Aircraft pilot

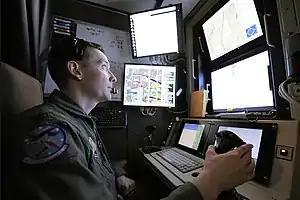
A United States Air Force RPA pilot.

Unmanned aerial vehicles (UAVs, also known as "drones") operate without a pilot on board and are classed into two categories: autonomous aircraft that operate without active human control during flight and remotely piloted UAVs which are operated remotely by one or more persons. The person controlling a remotely piloted UAV may be referred to as its pilot or operator. Depending on the sophistication and use of the UAV, pilots/operators of UAVs may require certification or training, but are generally not subject to the licensing/certification requirements of pilots of manned aircraft.